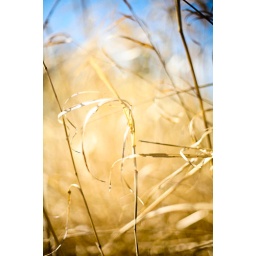
simple, quiet, cold, and clear across the road from Lake Superior in Northern WI